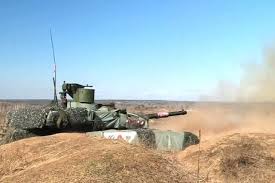
Label: T-90